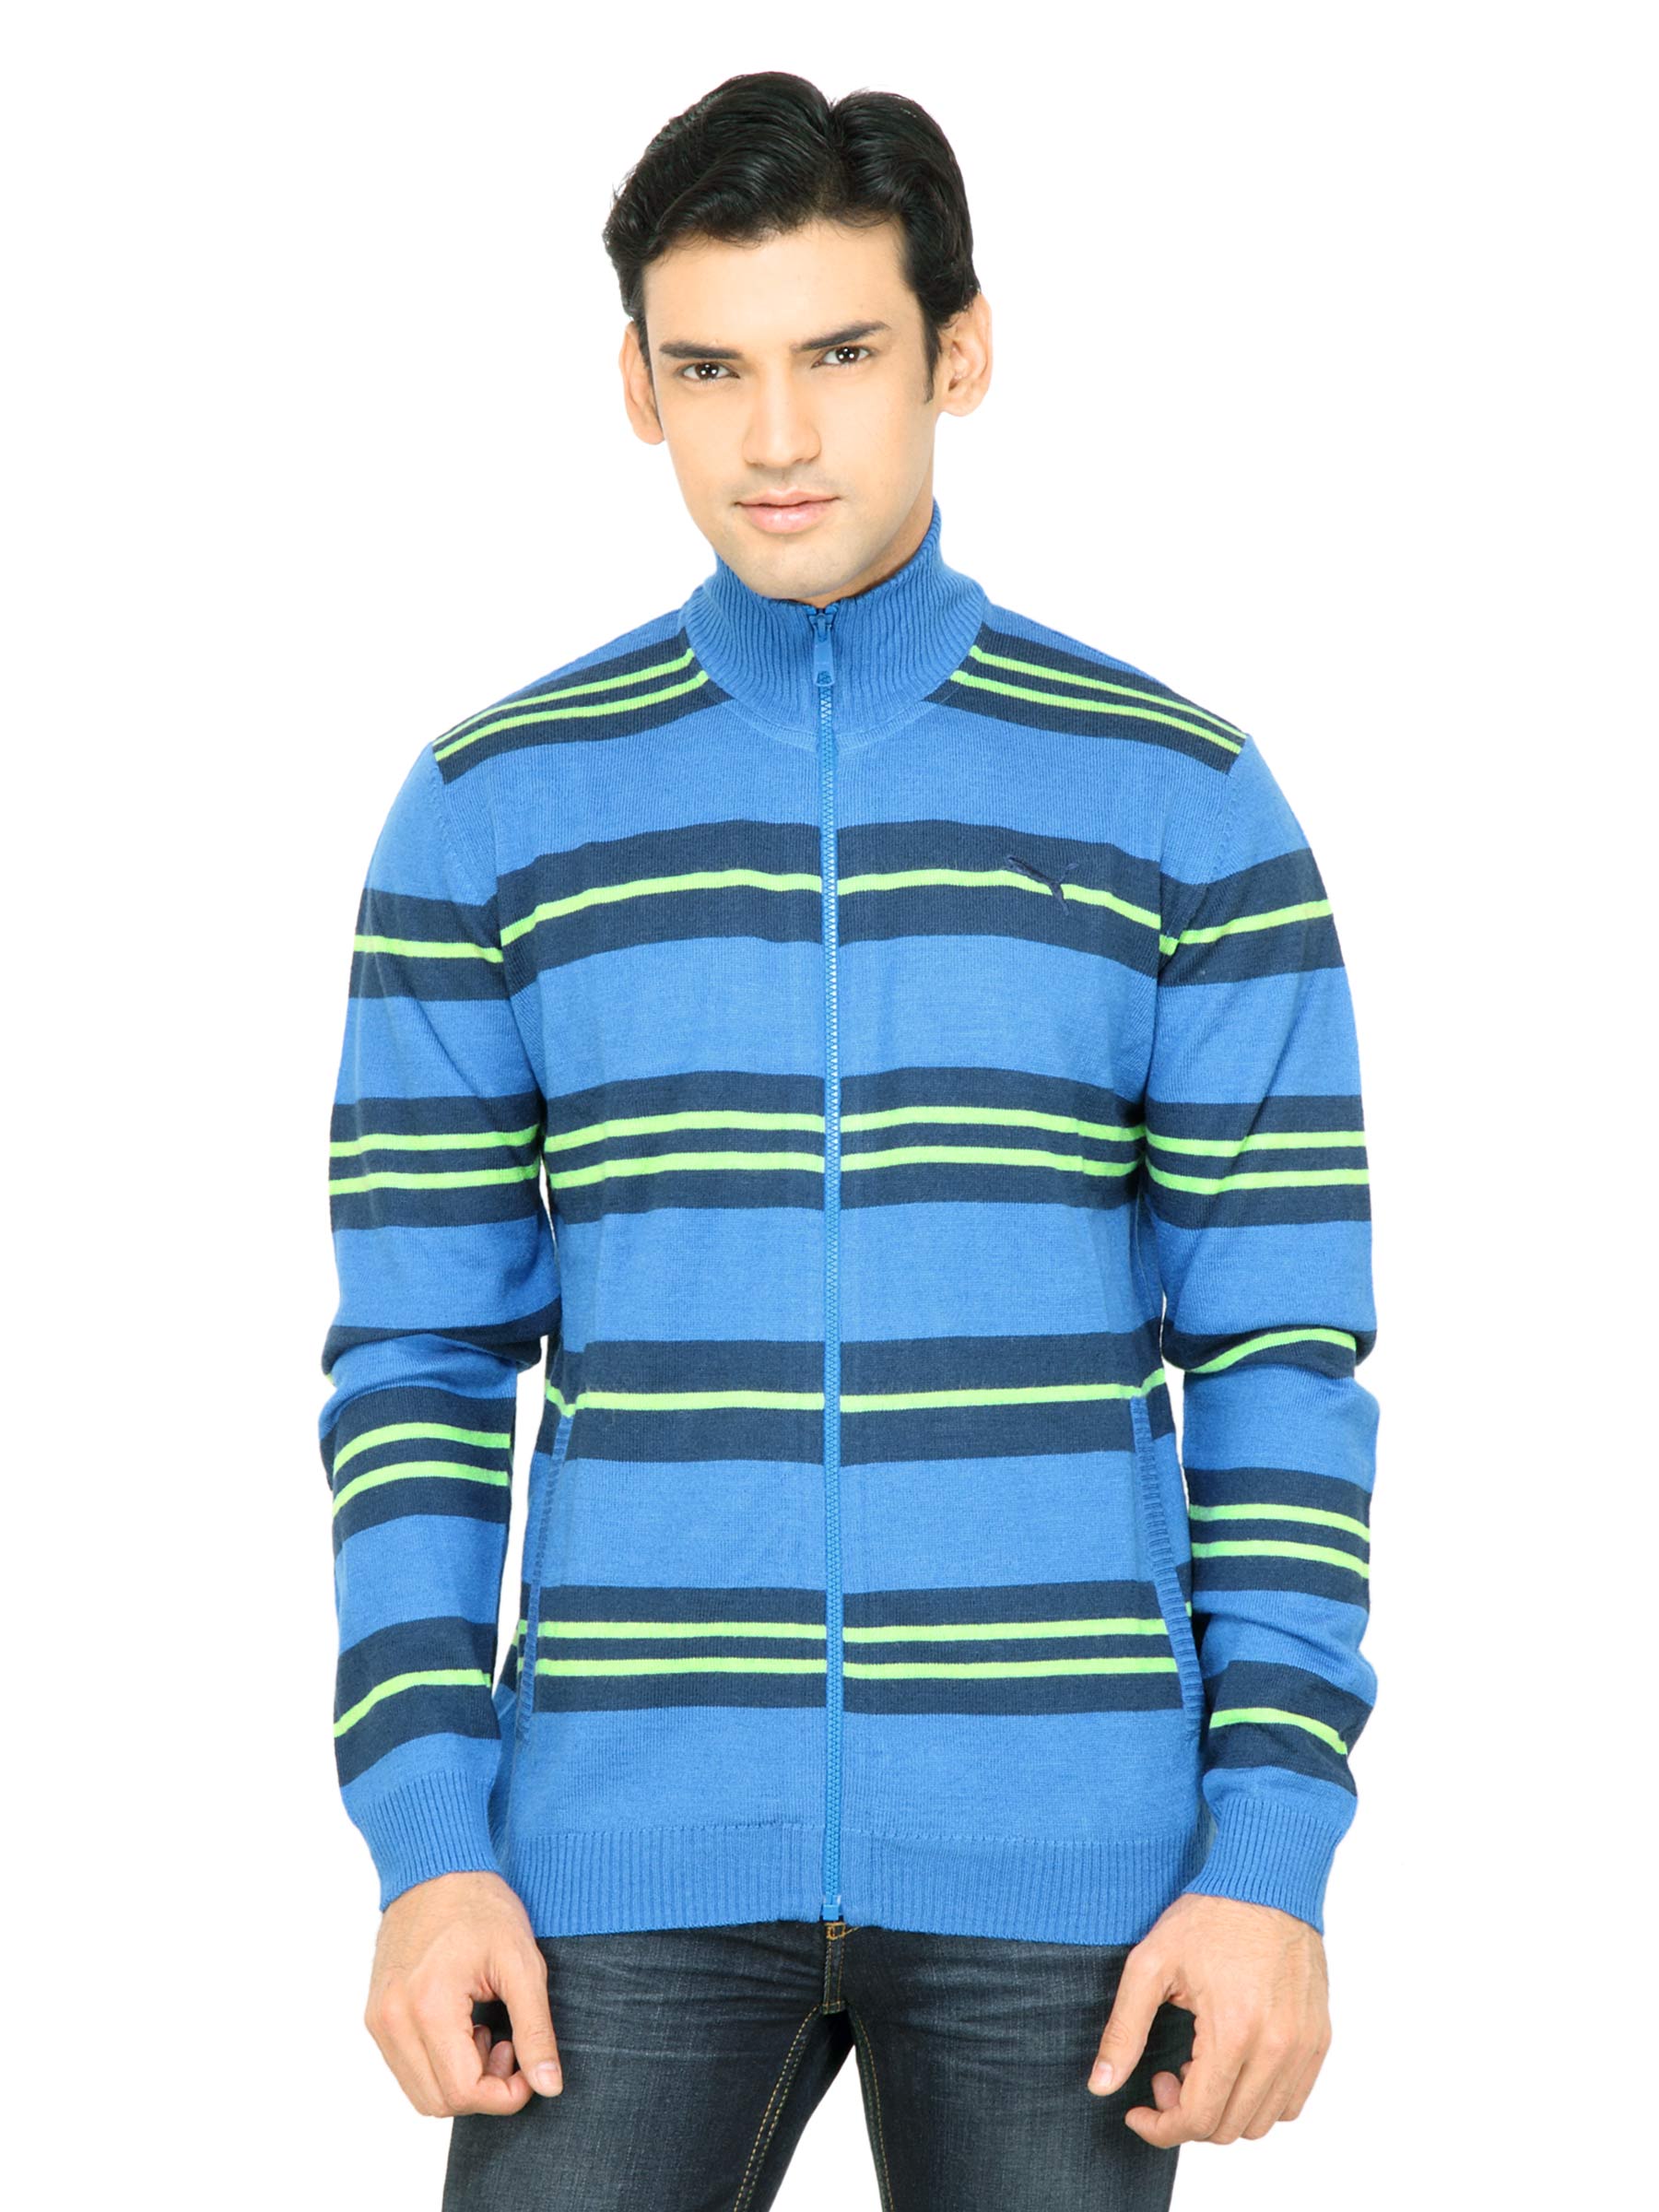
Puma Men Striped Full Zip Blue Sweater
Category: Apparel / Topwear / Sweaters
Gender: Men
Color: Blue
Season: Fall 2011
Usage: Casual